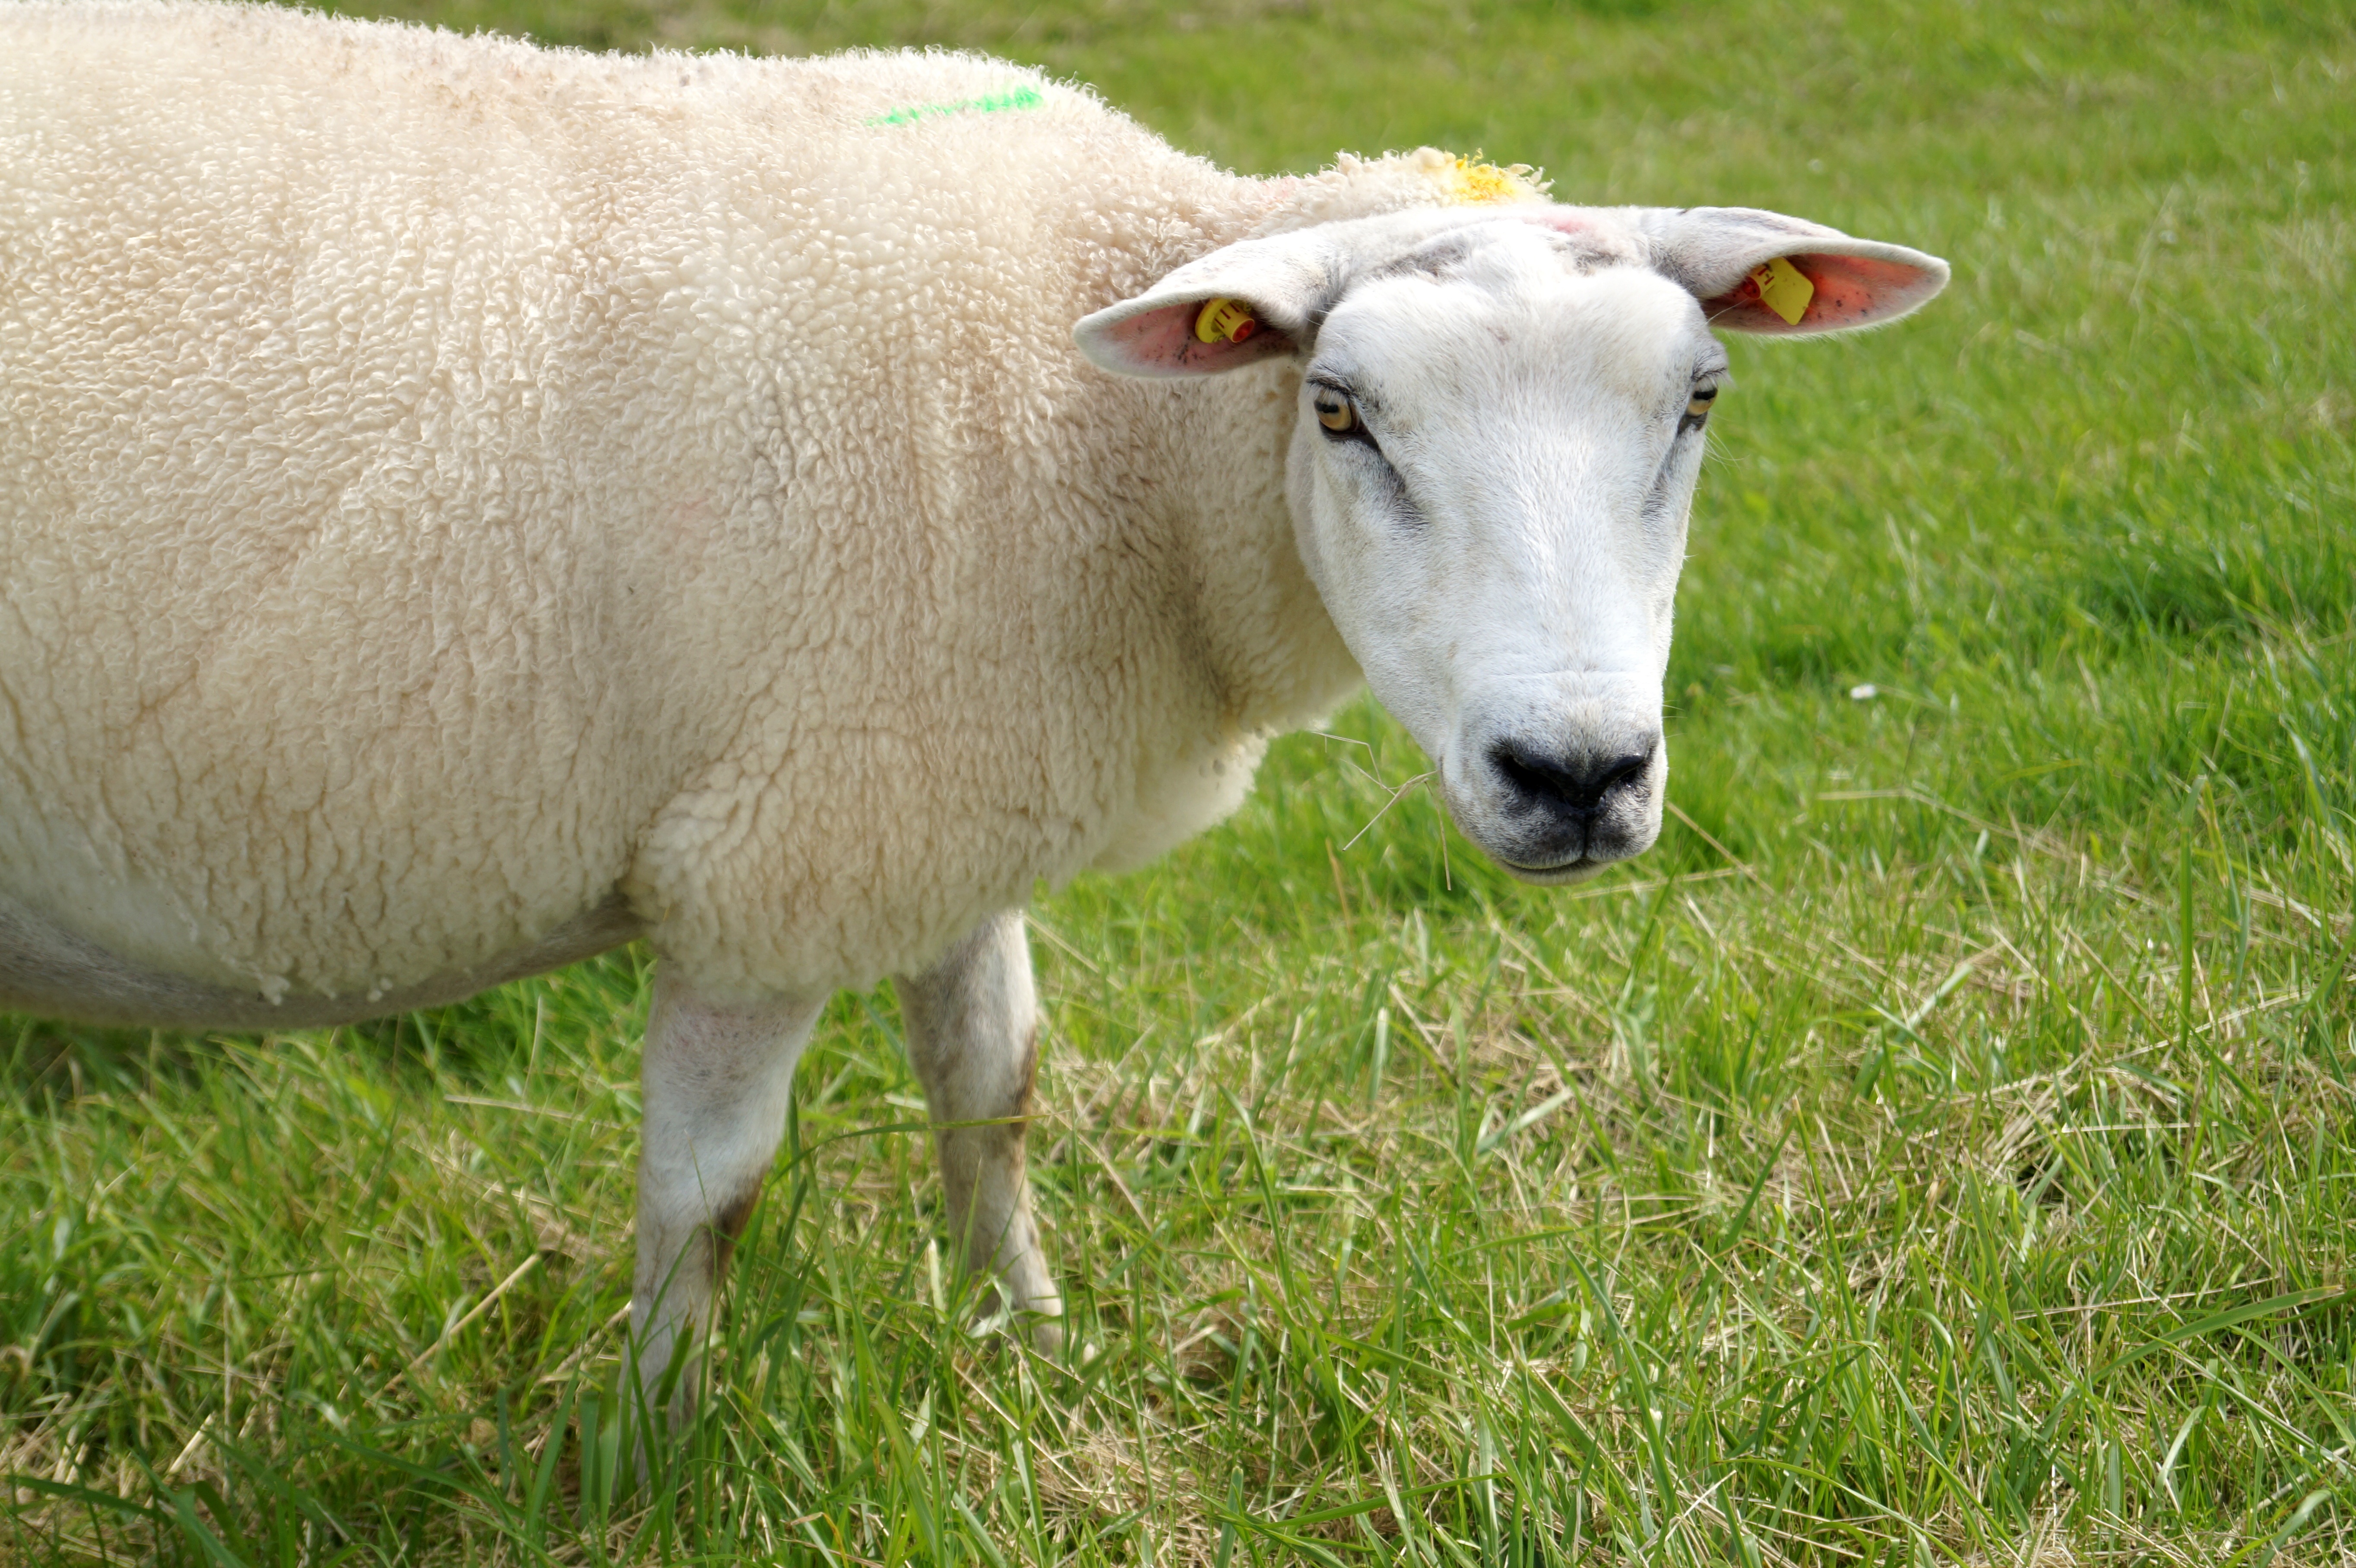
grass, field, meadow, view, animal, horn, pasture, grazing, livestock, sheep, mammal, wool, fauna, goats, eyes, grassland, vertebrate, creature, sheeps, cattle like mammal, cow goat family